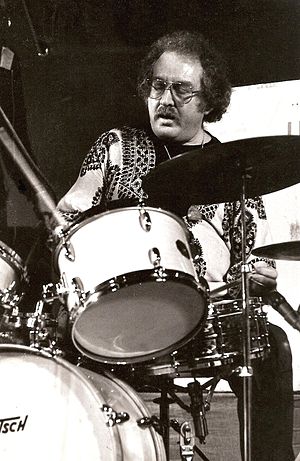
Mel Lewis
Mel Lewis var en amerikansk jazztrommeslager og orkesterleder af russisk afstamning.